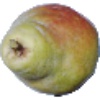
Label: Pear Williams 1